Old Drift cemetery

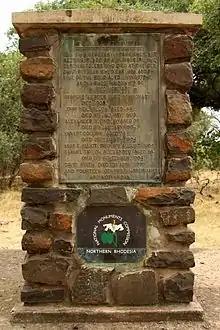

The Old Drift Cemetery is a small burial site near the Zambezi river in modern-day Zambia. It includes the graves of early European settlers and visitors to nearby Victoria Falls who died of causes such as malaria and is located in Mosi-oa-Tunya National Park. Settlers eventually left the area for higher ground, where the town of Livingstone was formed.